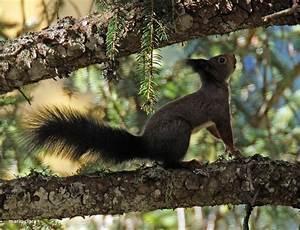
squirrel